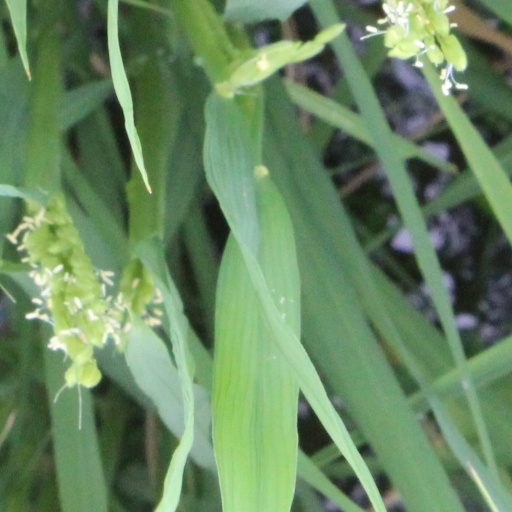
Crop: rice